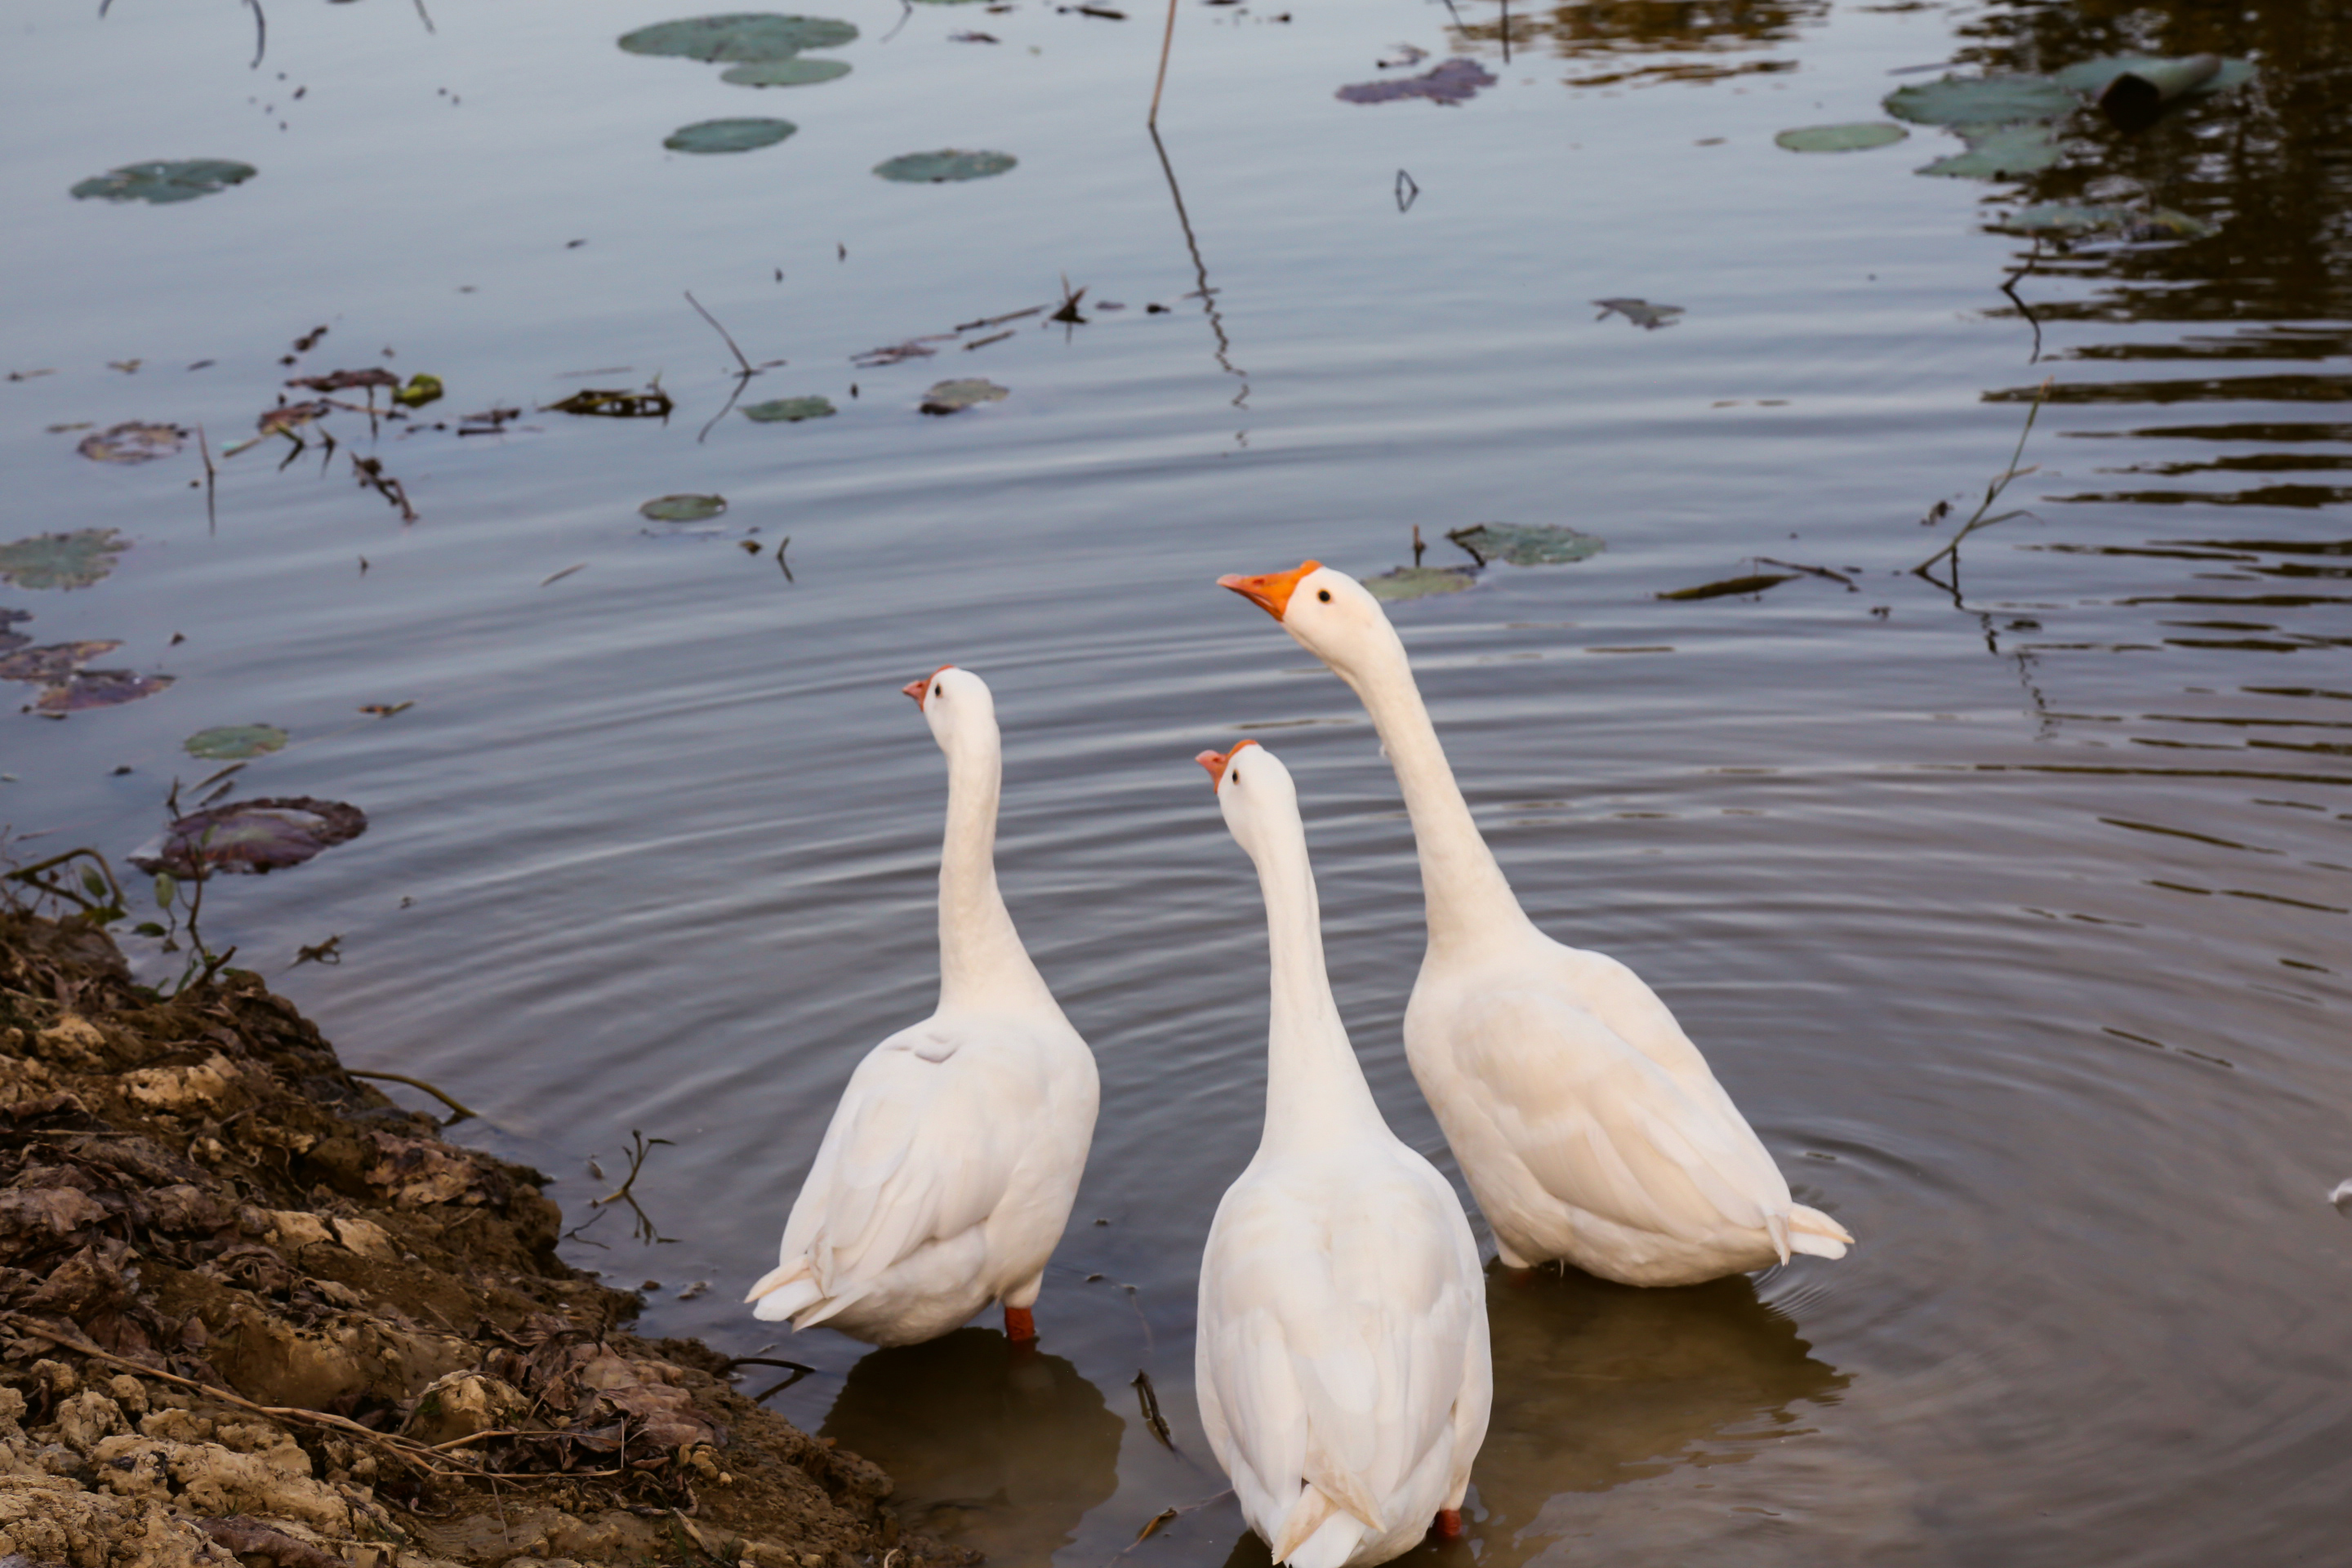
canon, photography, lake, swan, water, landscape, white, peaceful, environment, reflection, lotus, bird, water bird, duck, beak, ducks, geese and swans, goose, waterway, adaptation, waterfowl, bank, wildlife, pond, wing